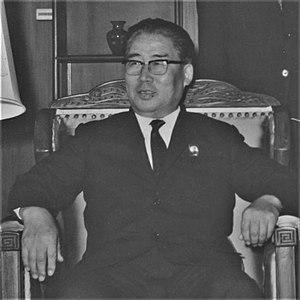
Pak Sung-chul ou Pak Song-chol est un homme d'État nord-coréen, Premier ministre de la Corée du Nord du 19 avril 1976 au 16 décembre 1977. Il a également été ministre des affaires étrangères de 1959 à 1970.